Ryan North

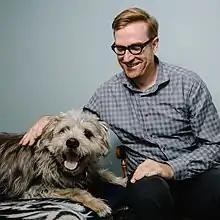
North (right) in 2018, with his dog Noam Chompsky

He is the creator and author of "Dinosaur Comics", and has written for the comic series of "Adventure Time" and Marvel Comics' "The Unbeatable Squirrel Girl" and "Fantastic Four". His works have won multiple Eisner Awards and Harvey Awards and made "New York Times" Bestseller lists.